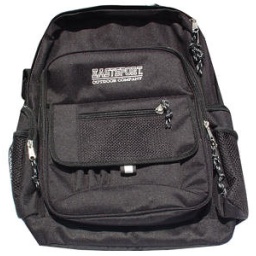
hidden wireless spy camera in a book bag